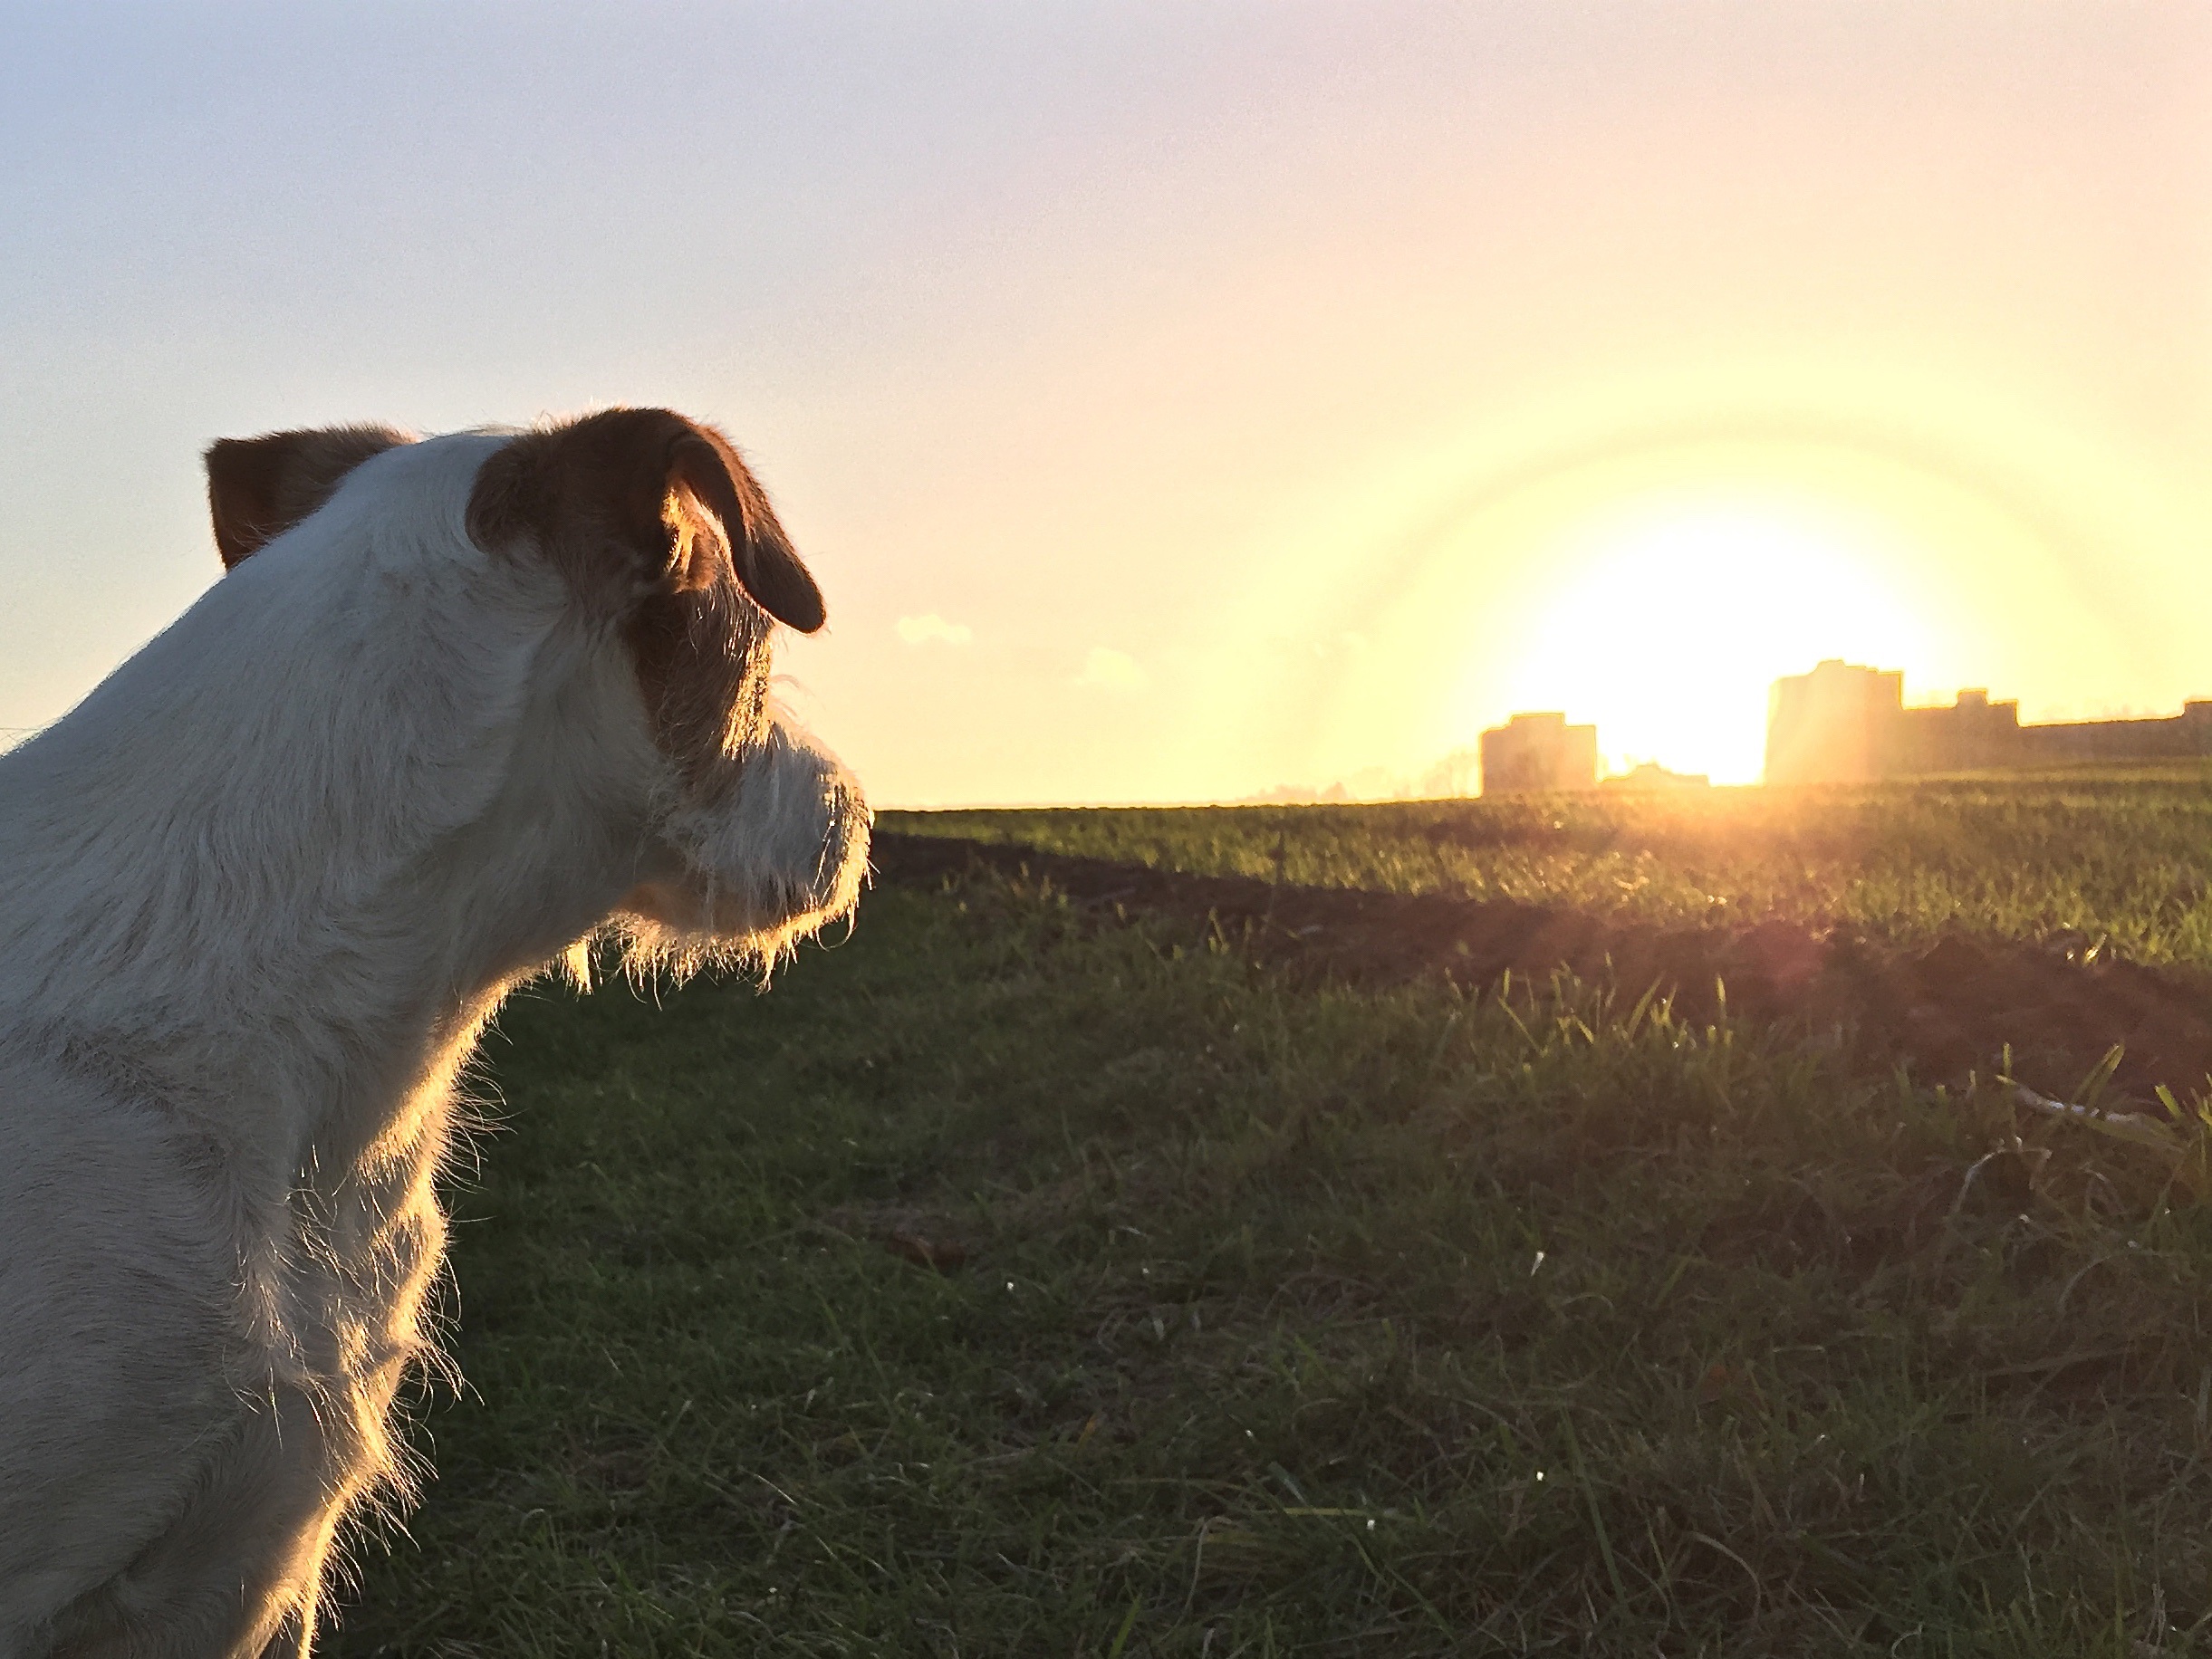
grass, sunset, sunlight, morning, dog, mammal, vertebrate, dog like mammal